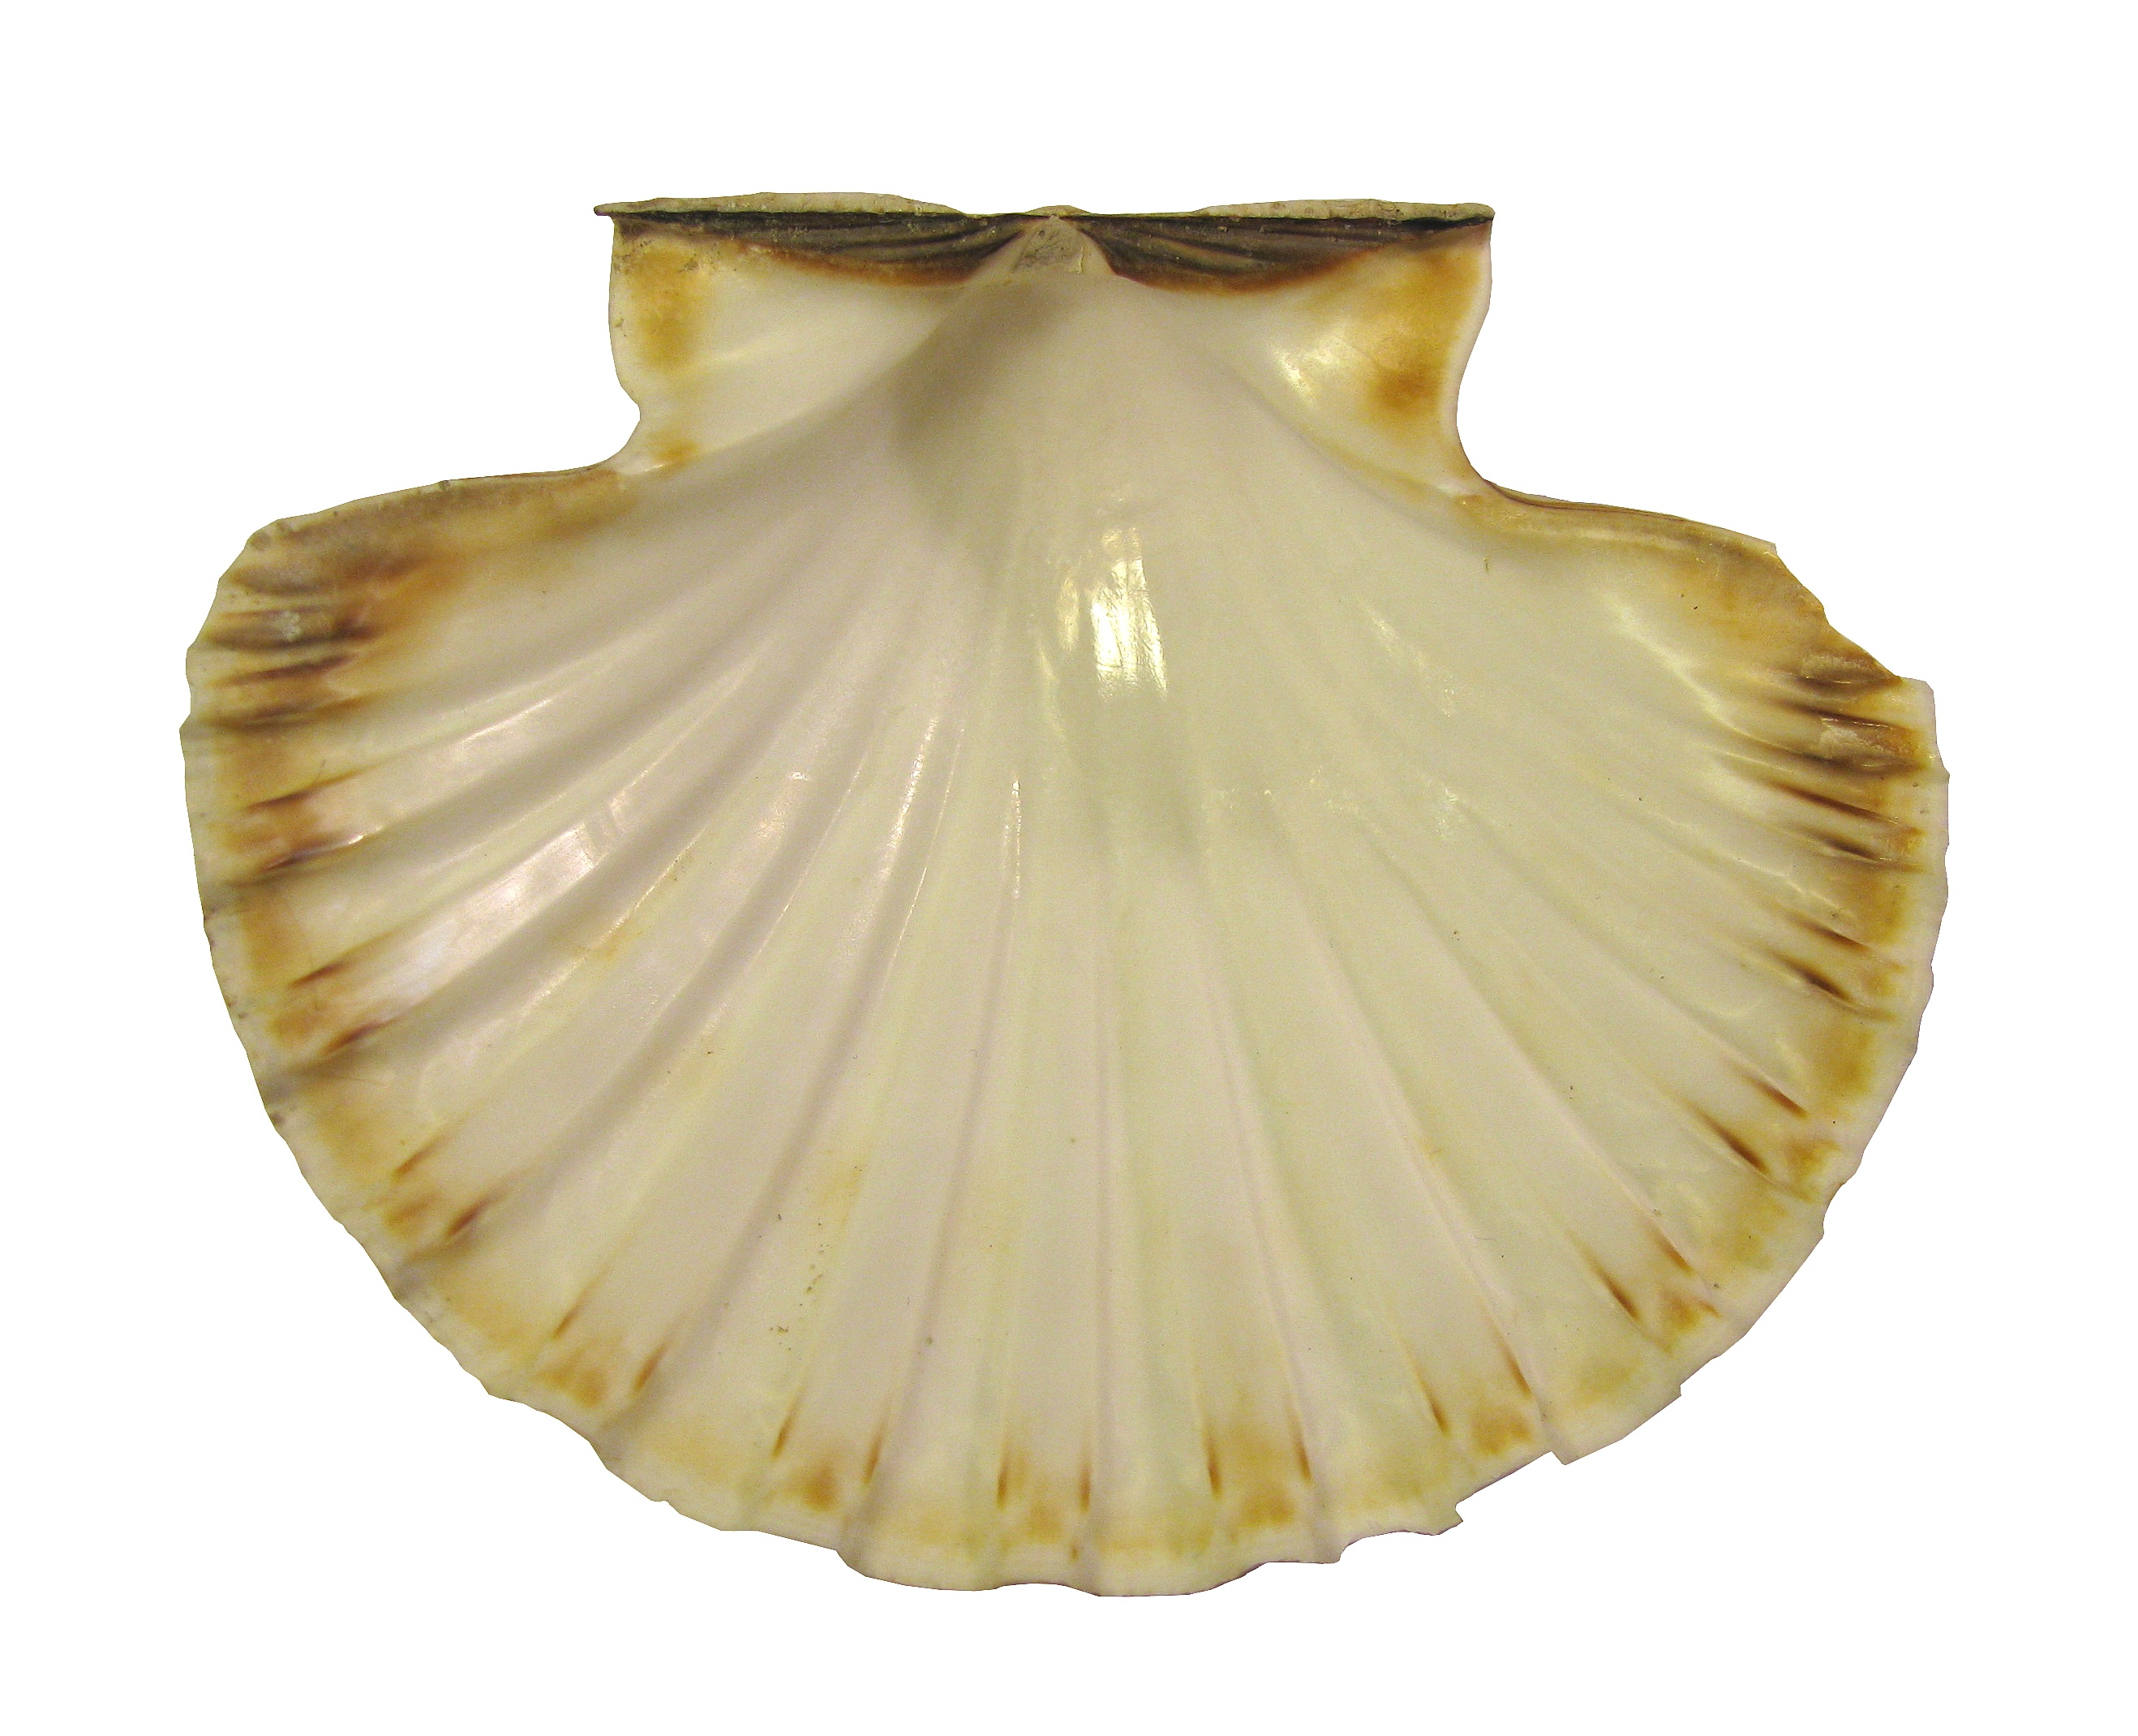
nature, petal, food, seafood, invertebrate, seashell, conch, scallop, cockle, molluscum, clams oysters mussels and scallops